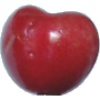
Label: Cherry 2